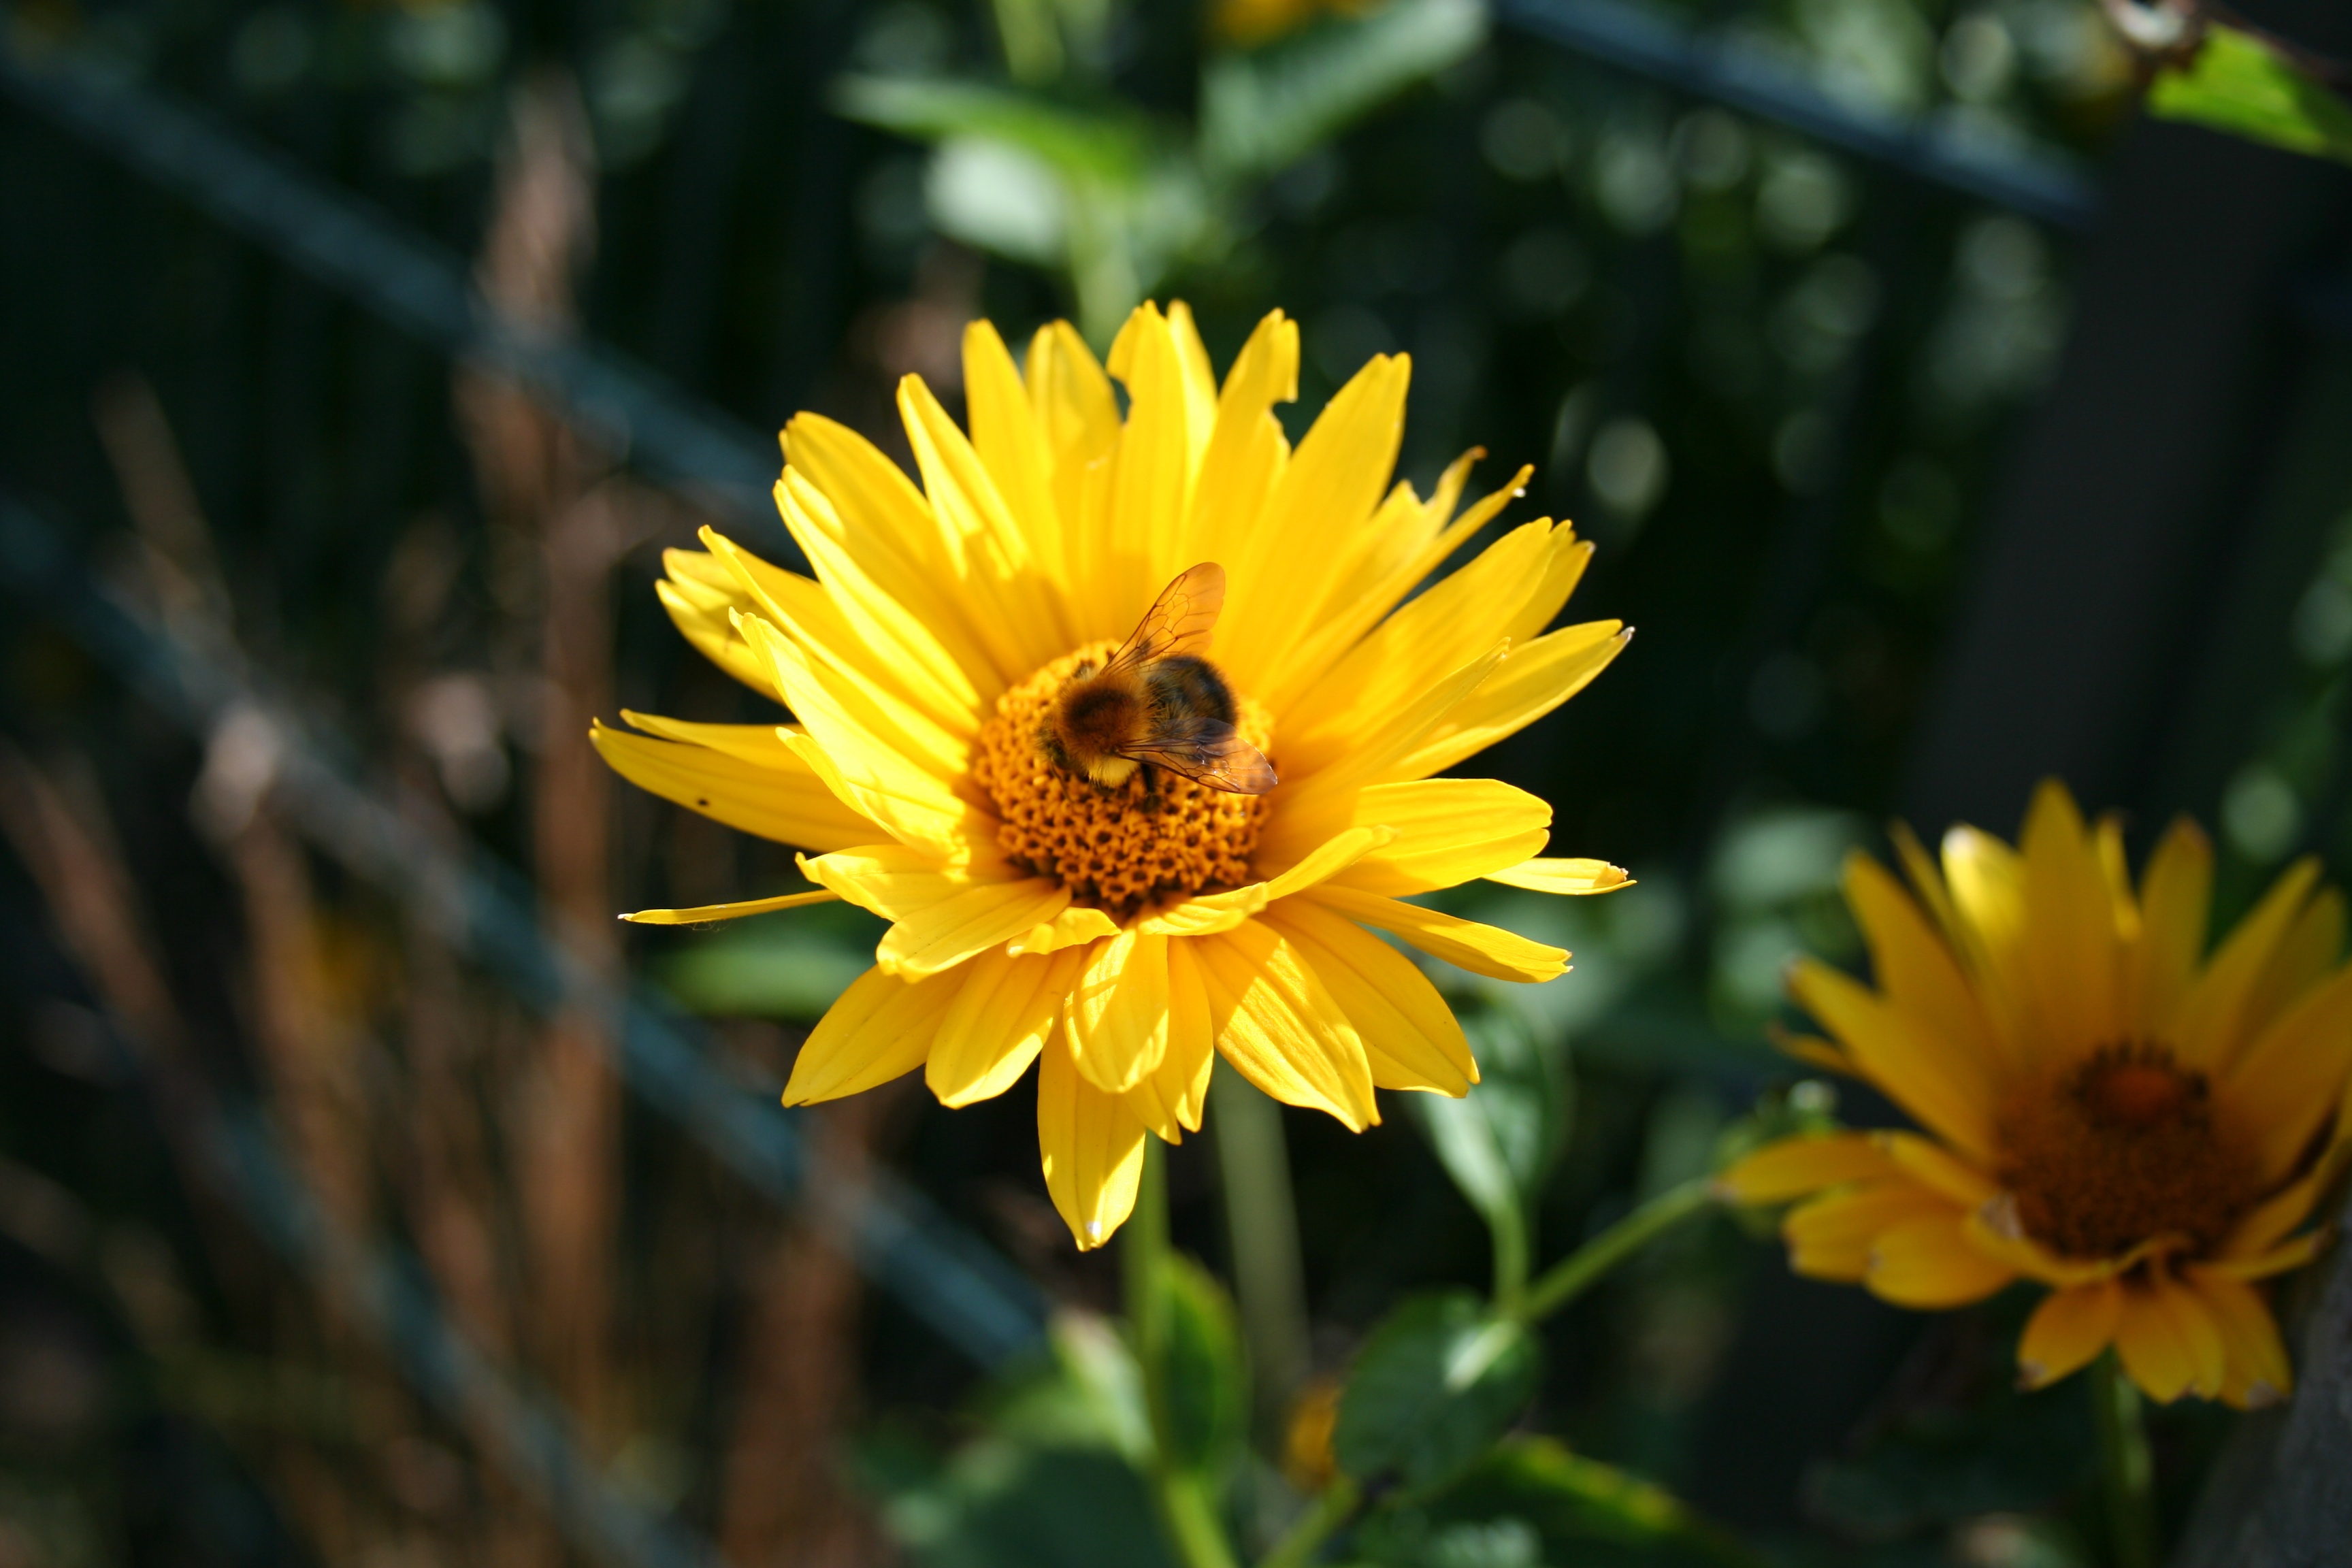
nature, blossom, plant, flower, petal, bloom, summer, herb, insect, botany, yellow, close, flora, yellow flower, wildflower, bee, hummel, marguerite, macro photography, flowering plant, daisy family, calendula, plant stem, land plant